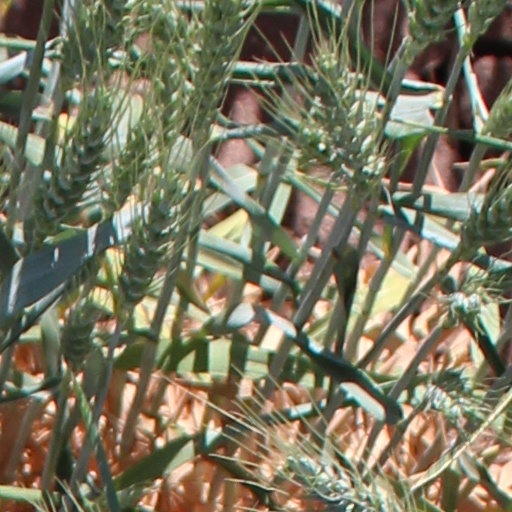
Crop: wheat